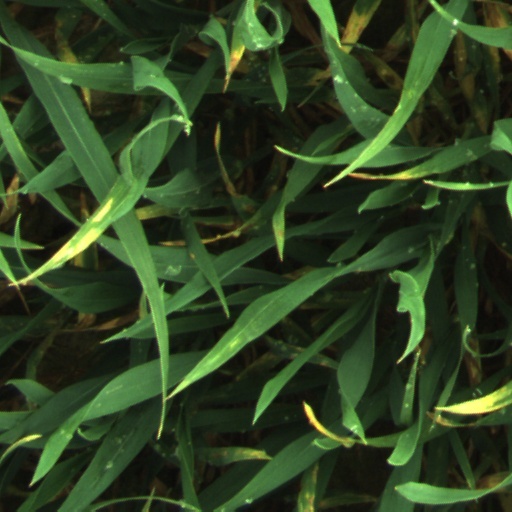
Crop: wheat